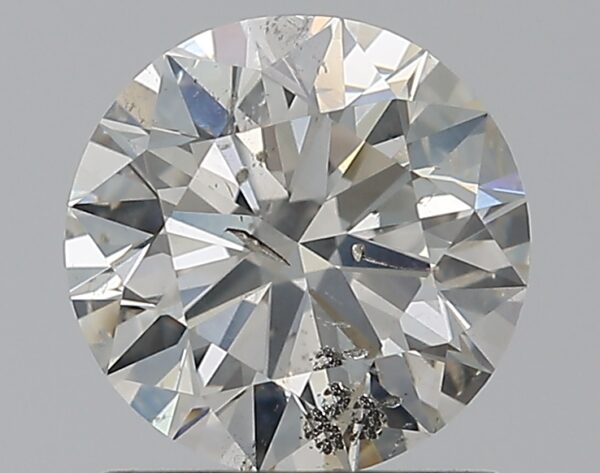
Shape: round
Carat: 1
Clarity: SI2
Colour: I
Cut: EX
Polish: EX
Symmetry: EX
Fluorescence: VSL
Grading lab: IGI
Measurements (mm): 6.43 x 6.38 x 3.92